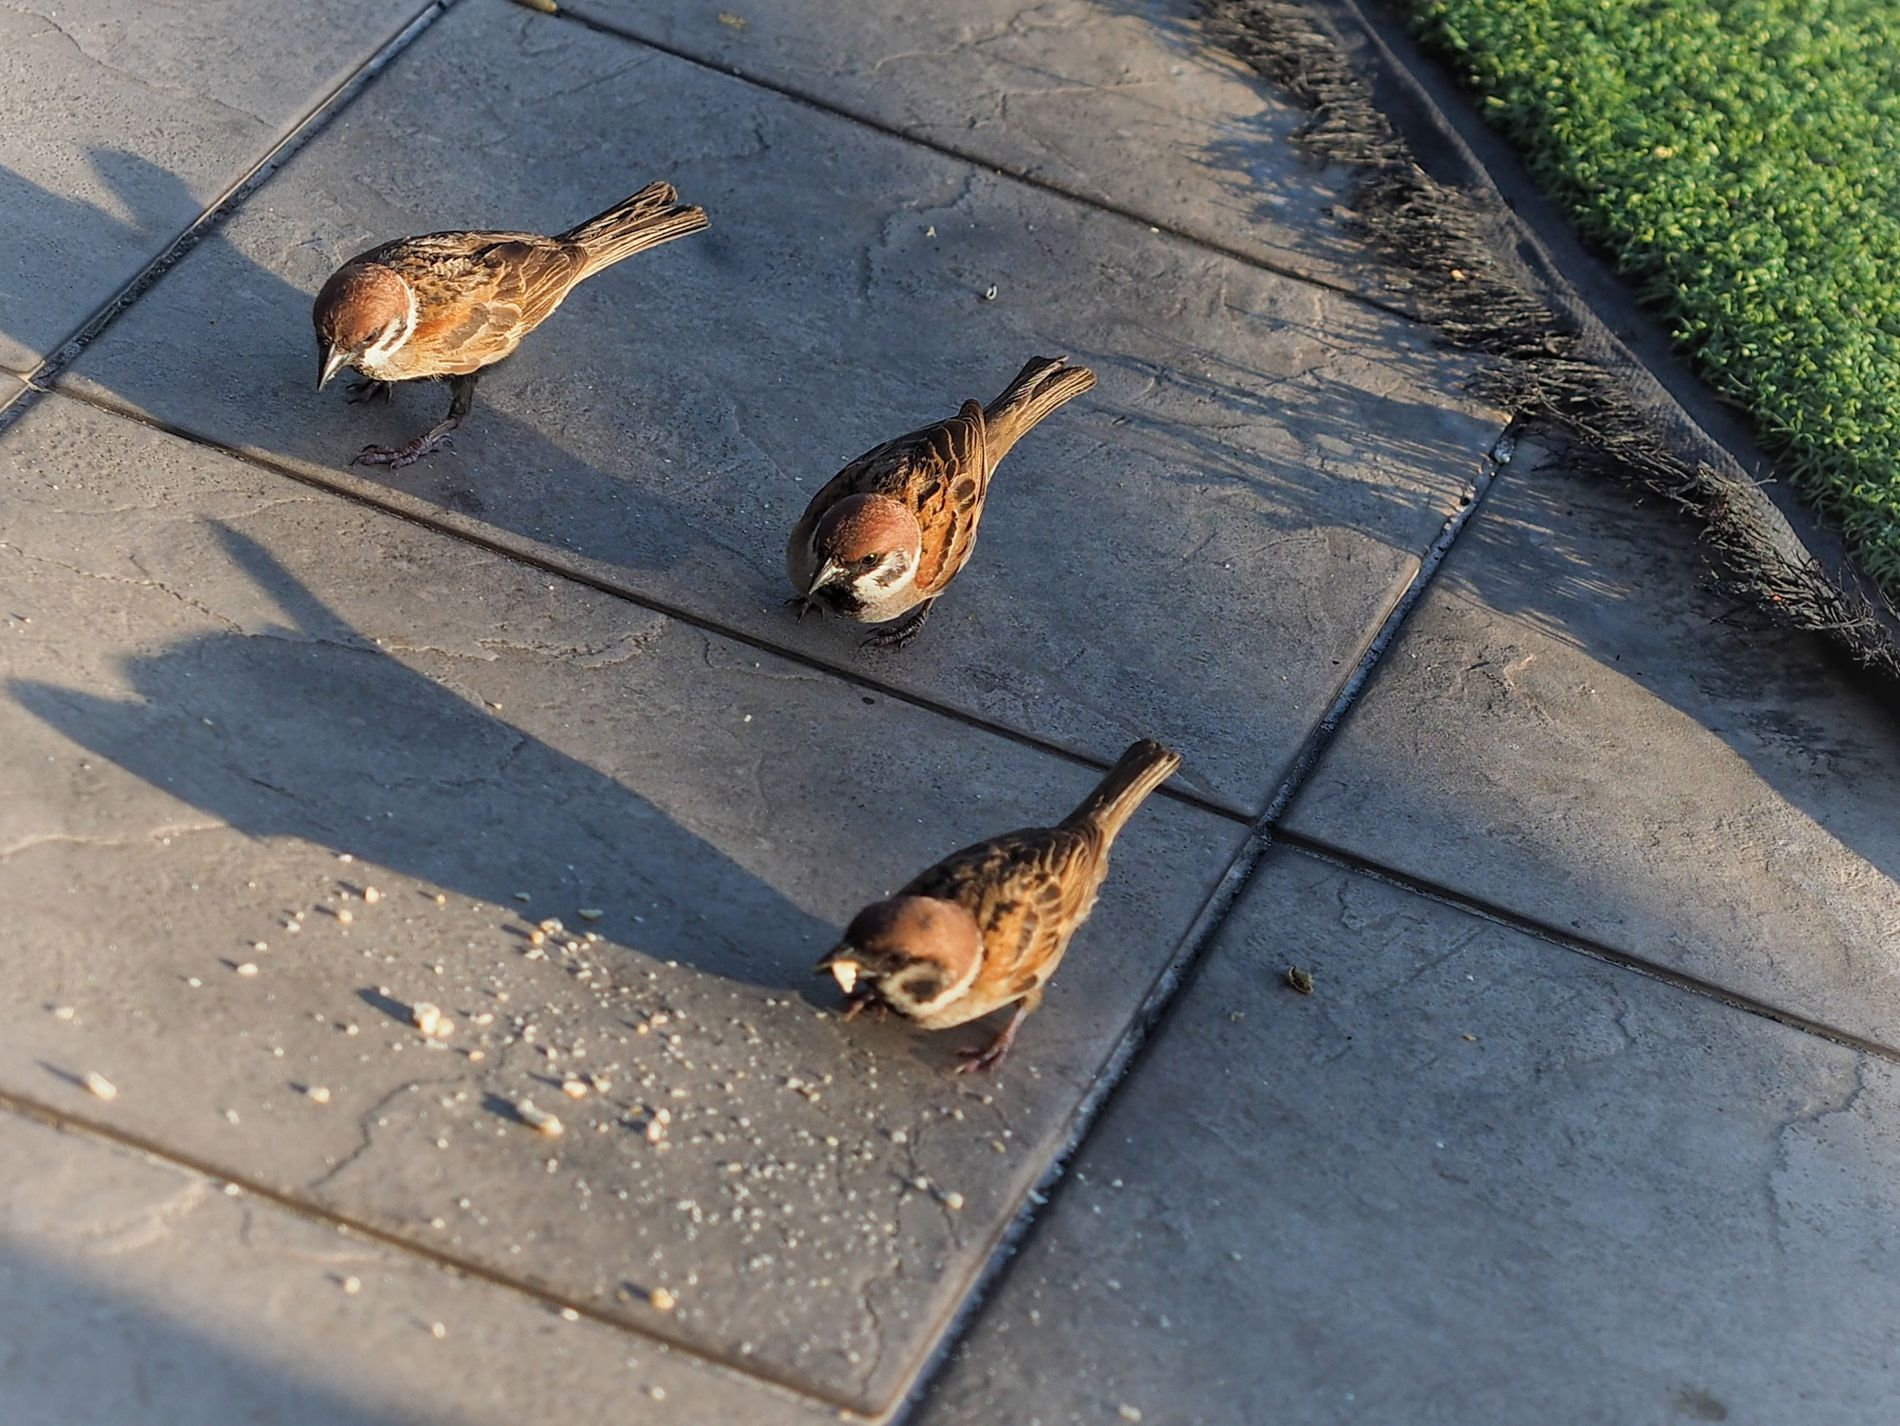
Three Little Birds
The photograph is of 3 sparrows on a walkway feeding off of bread crumbs nest to a green carpet.
A close shat taken at a high camera angle of the three birds eating the bread crumbs off the floor in a light atmosphere.
Labels: Path, Sidewalk, Walkway, Animal, Bird, Sparrow, Anthus, Finch, Flagstone, Slate, Beak, Quail, Floor, Green Carpet
Camera: OLYMPUS CORPORATION E-M10MarkII
Lens: OLYMPUS M.12-40mm F2.8
Aperture: F3.2
Exposure: 1/800 sec
ISO: 200
Focal length: 40.0 mm